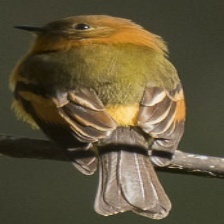
Species: CINNAMON FLYCATCHER
Scientific name: PYRRHOMYIAS CINNAMOMEUS